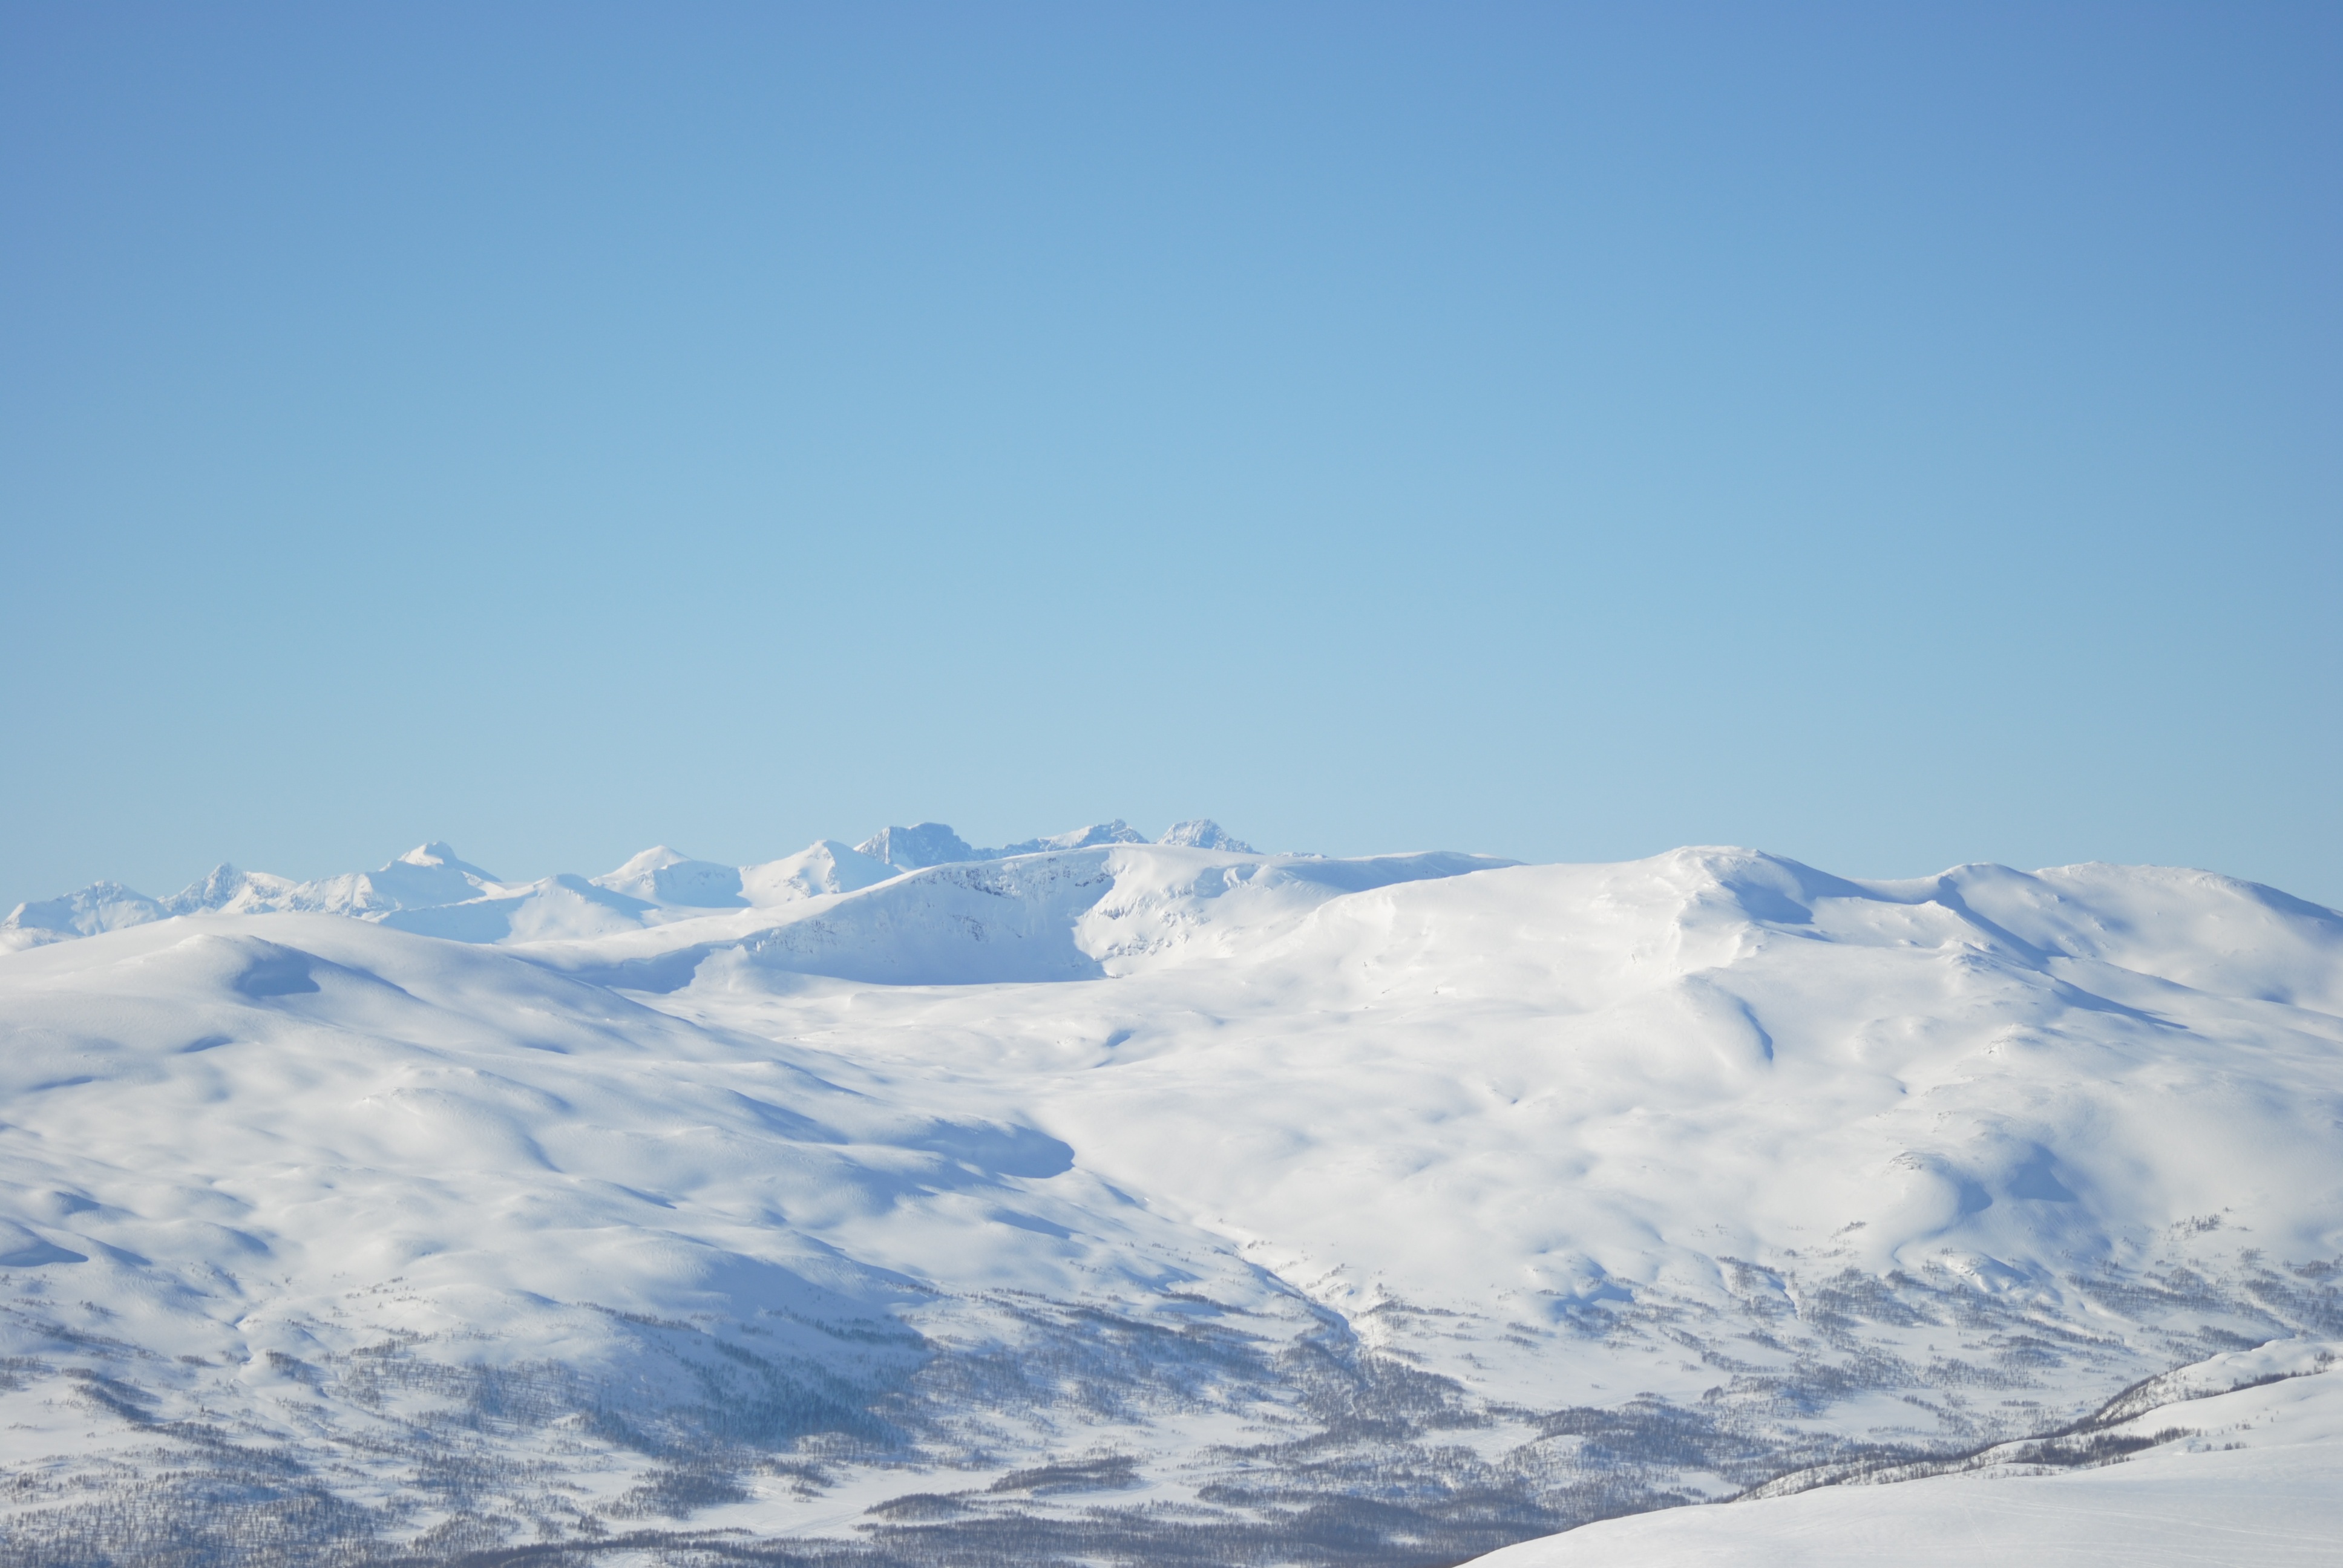
mountain, snow, winter, cloud, sunshine, white, mountain range, ice, weather, arctic, mountain top, ridge, summit, blue sky, mountaineering, alps, sweden, plateau, views, piste, himmel, fells, landform, arctic ocean, norrland, swedish mountains, geographical feature, mountainous landforms, geological phenomenon